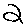
Label: 2